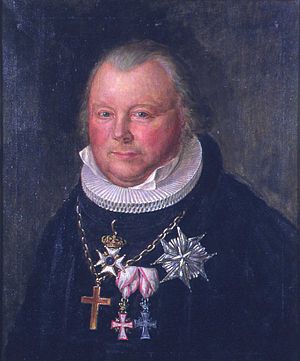
Frederik Julius Bech
Frederik Julius Bech var en norsk præst og politiker.